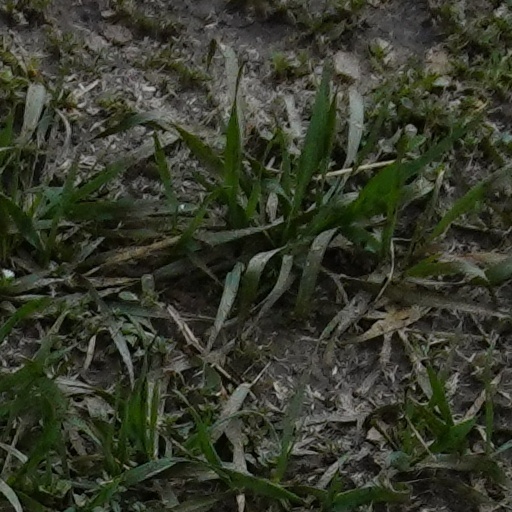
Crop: wheat